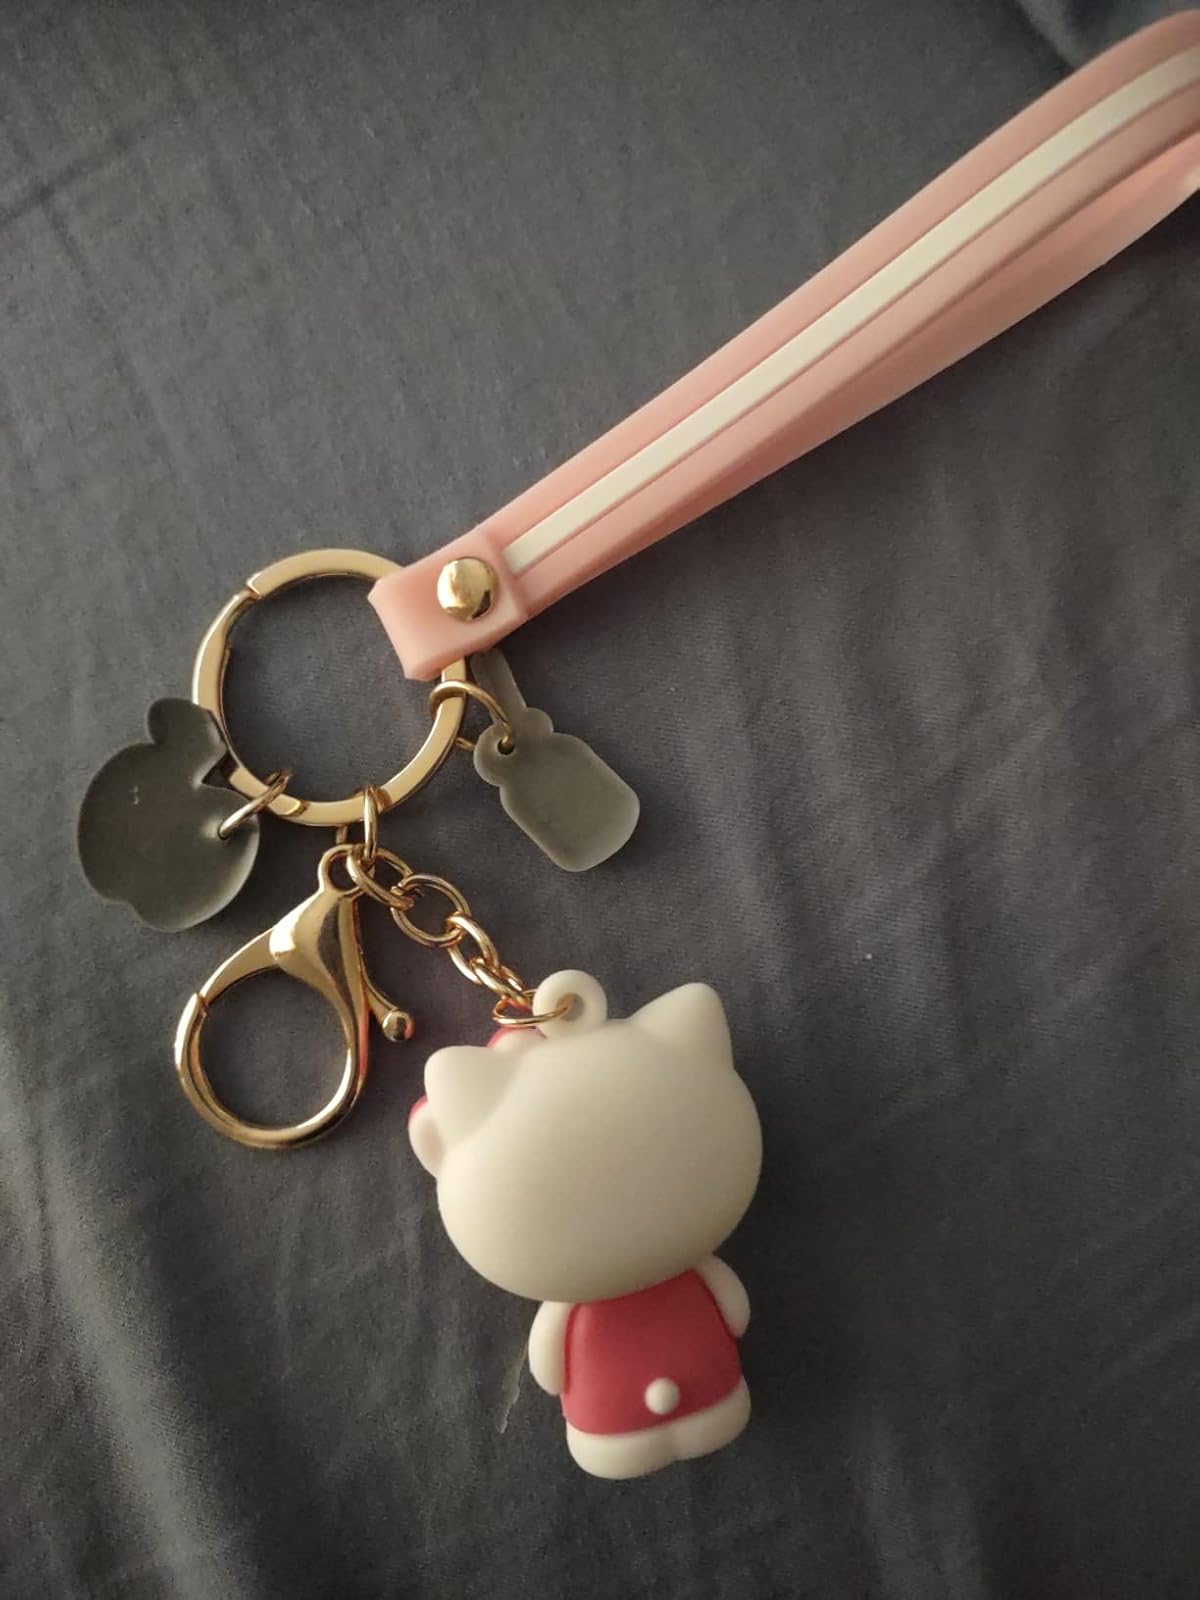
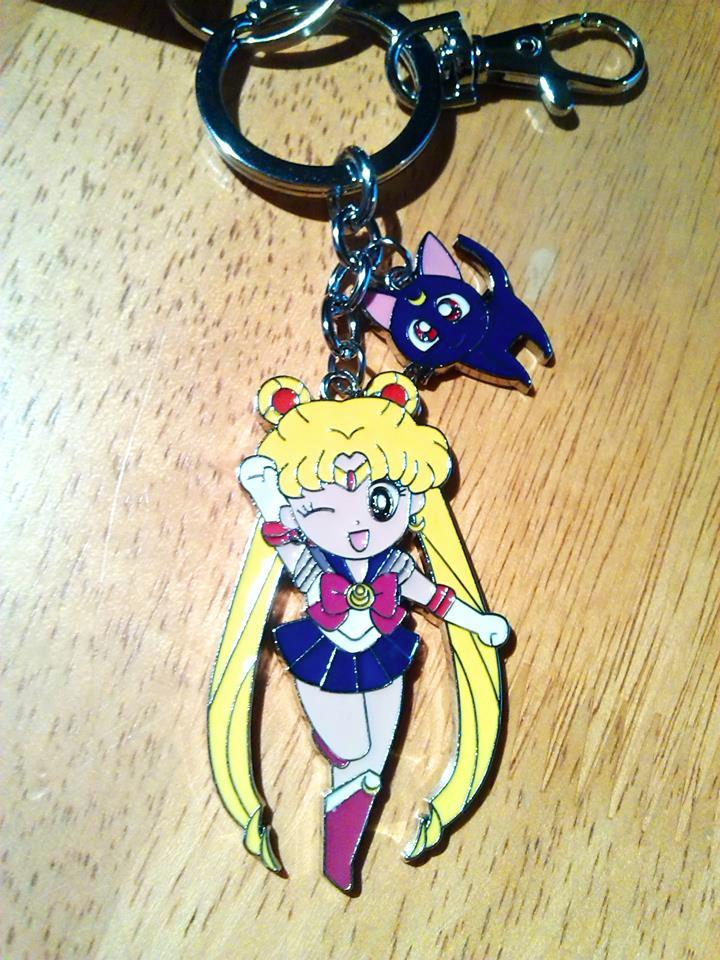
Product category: accessories_keychain
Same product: no